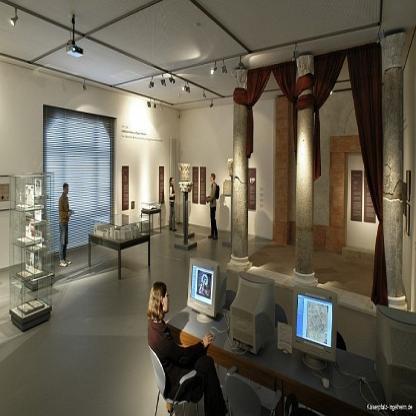
Scene: Indoor